Torte

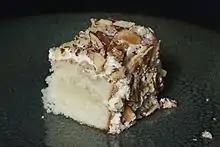
Food writer Julie R. Thomson has called the burnt almond torte from Prantl's Bakery in Pittsburgh the best cake in America.

The best-known of the typical tortes include the Austrian Sachertorte and Linzertorte, the German Schwarzwälder Kirschtorte, and the many-layered Hungarian Dobos torte. But other well-known European confections are also tortes, such as the French Gâteau St. Honoré.